The World Turned Upside Down

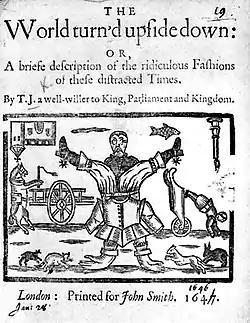
1646 publication of the ballad with a woodcut frontispiece.

"The World Turned Upside Down" is an English ballad. It was first published on a broadside in the middle of the 1640s as a protest against the policies of Parliament relating to the celebration of Christmas.